La Gran Cruzada (2015)

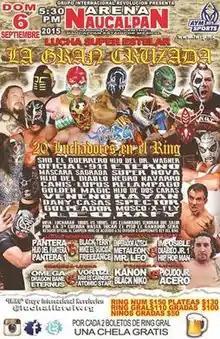
Official poster for the show depicting many competitors in the main event and more.

La Gran Cruzada (2015) (Spanish for "The Great Crusade") was an annual major professional wrestling event produced by Mexican professional wrestling promotion International Wrestling Revolution Group (IWRG), that took place on September 6, 2015 in Arena Naucalpan, Naucalpan, State of Mexico, Mexico. The main event of the show was the eponymous "Gran Cruzada" tournament, a 20-man Battle Royal with the winner earning a championship match for the division he competes in.